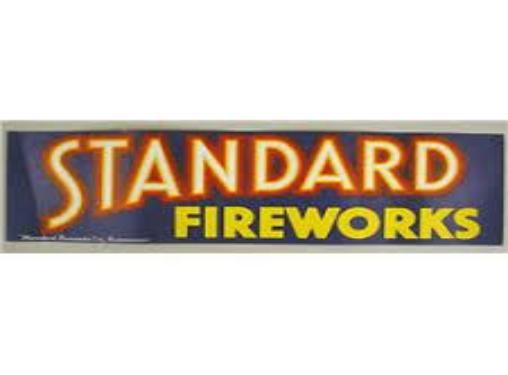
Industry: Leisure